Wolfgang Haken

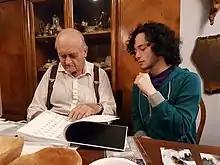
Wolfgang Haken discusses the four-color theorem with Marshall Pangilinan. They are looking at the book "99 Variations on a Proof" by Philip Ording.

Haken died in Champaign, Illinois, on October 2, 2022, aged 94.